Manghopir Town

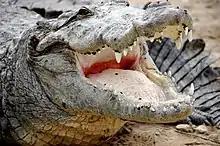
Crocodile near the sulphur hot spring

The Manghopir Lake is situated near the shrine of Sufi Pir Mangho and there over one hundred Mugger crocodiles in the lake which are fed by the pilgrims.